2015 South India floods

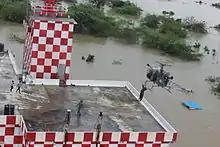
Indian Air Force Cheetah helicopters carrying out winching operations to rescue stranded people in Chennai and its suburbs

With the return of flooding and rains on 30 November, Prime Minister of India Narendra Modi assured all possible help to Tamil Nadu on 1 December. The NDRF, the Coast Guard and the three other branches of the Indian Armed Forces resumed the evacuation of stranded people. In Chennai, the Chennai Corporation established 80 relief centres to accommodate around 10,845 people. The Chennai City Police mobilised over 10,000 police officers and trained swimmers, deploying drones across the city to locate upwards of 200 people, who were all rescued. The NDRF had deployed 22 rescue teams to Tamil Nadu by the night of 2 December, and had rescued over 500 people. By the evening of 2 December, over 4,500 people had been evacuated to 24 relief camps in Chennai district, with a further 23,000 people in 99 relief camps in Kancheepuram district and nearly 2,000 others in 25 camps in Tiruvallur district. By the afternoon of 3 December, the NDRF said it had rescued over 5,000 people; 11 army columns were in position by the evening. Over 1,500 stranded passengers were evacuated from Chennai International by the evening of 2 December. By 4 December, the IAF had established air bridges from Meenambakkam Airport to Arakonnam and between Arakonnam and Tambaram Air Base, nearly 30 km from Chennai; it had rescued over 200 people from both locations. The NDRF deployed over 20 more teams in the Chennai area, and had rescued over 10,000 people in all by the afternoon. In Kancheepuram district, over 55,000 people had taken refuge in 237 relief camps by 5 December.